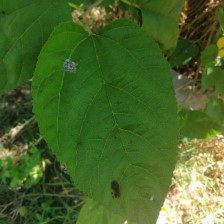
Variety: BlackAustralia